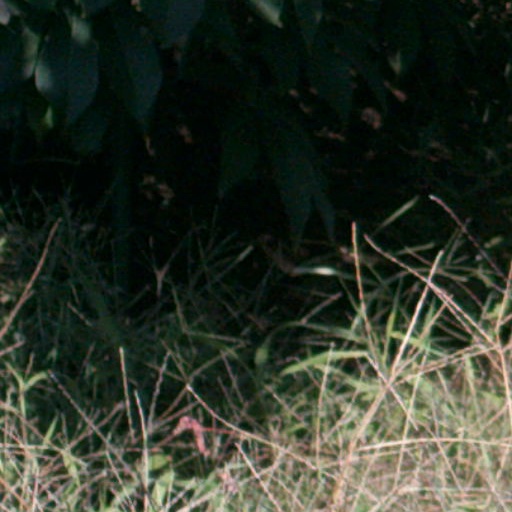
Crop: cassava